Robert B Suda

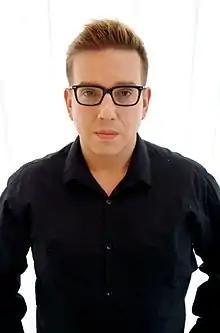

Robert B Suda (a.k.a. Suda Balázs Róbert, born 16 June 1978) is a London-based theatre director, playwright and producer who has a BA and two MAs in cultural management (Janus Pannonius University of Pecs - 2000), theatre project management (University of Pecs 2002) and advanced theatre studies (Theatrology – University of Pannonia 2006). Since 1997, he has directed and produced numerous shows on stage, which have been highly acclaimed by both critics and audiences. He also has significant experience in producing for stage and for TV.